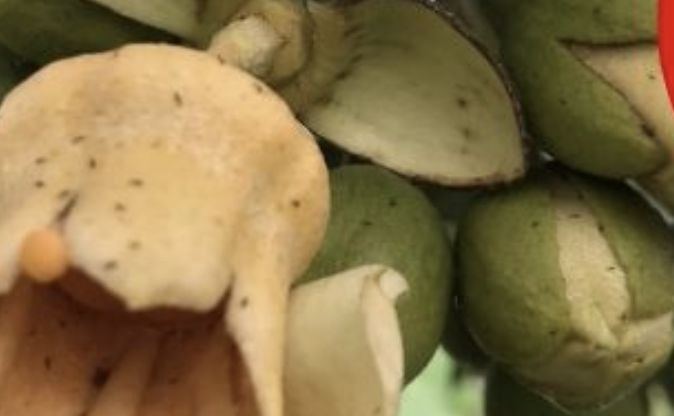
Label: thrips_disease